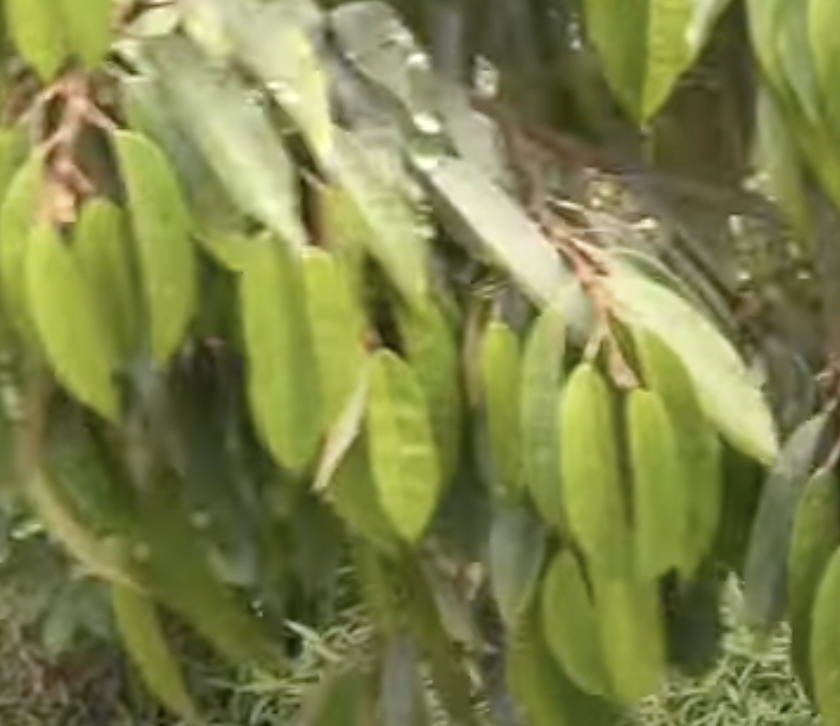
Label: yellow_leaf